WWFK

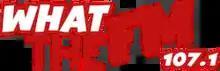
Logo as WWWF, from September 2017 through October 2018

The station changed its call sign again on September 16, 2017, to WWWF. During this period, the station had an adult hits format branded "What The FM", playing a variety of pop hits from classic rock, contemporary rock music, oldies and dance music.